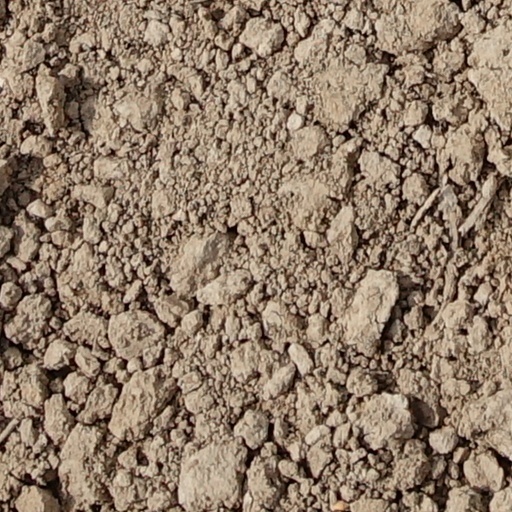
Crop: wheat